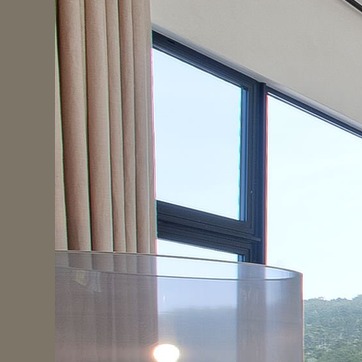
Material: glass